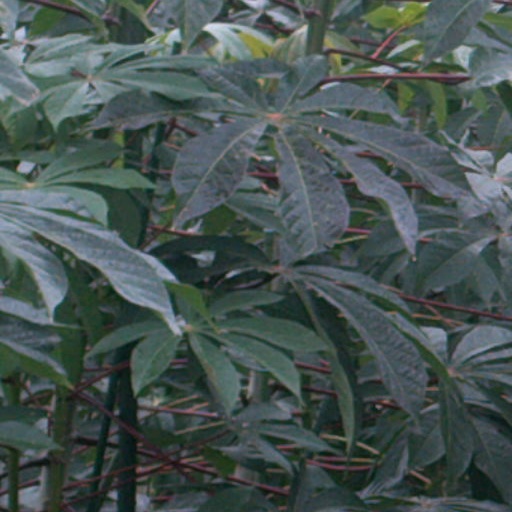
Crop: cassava